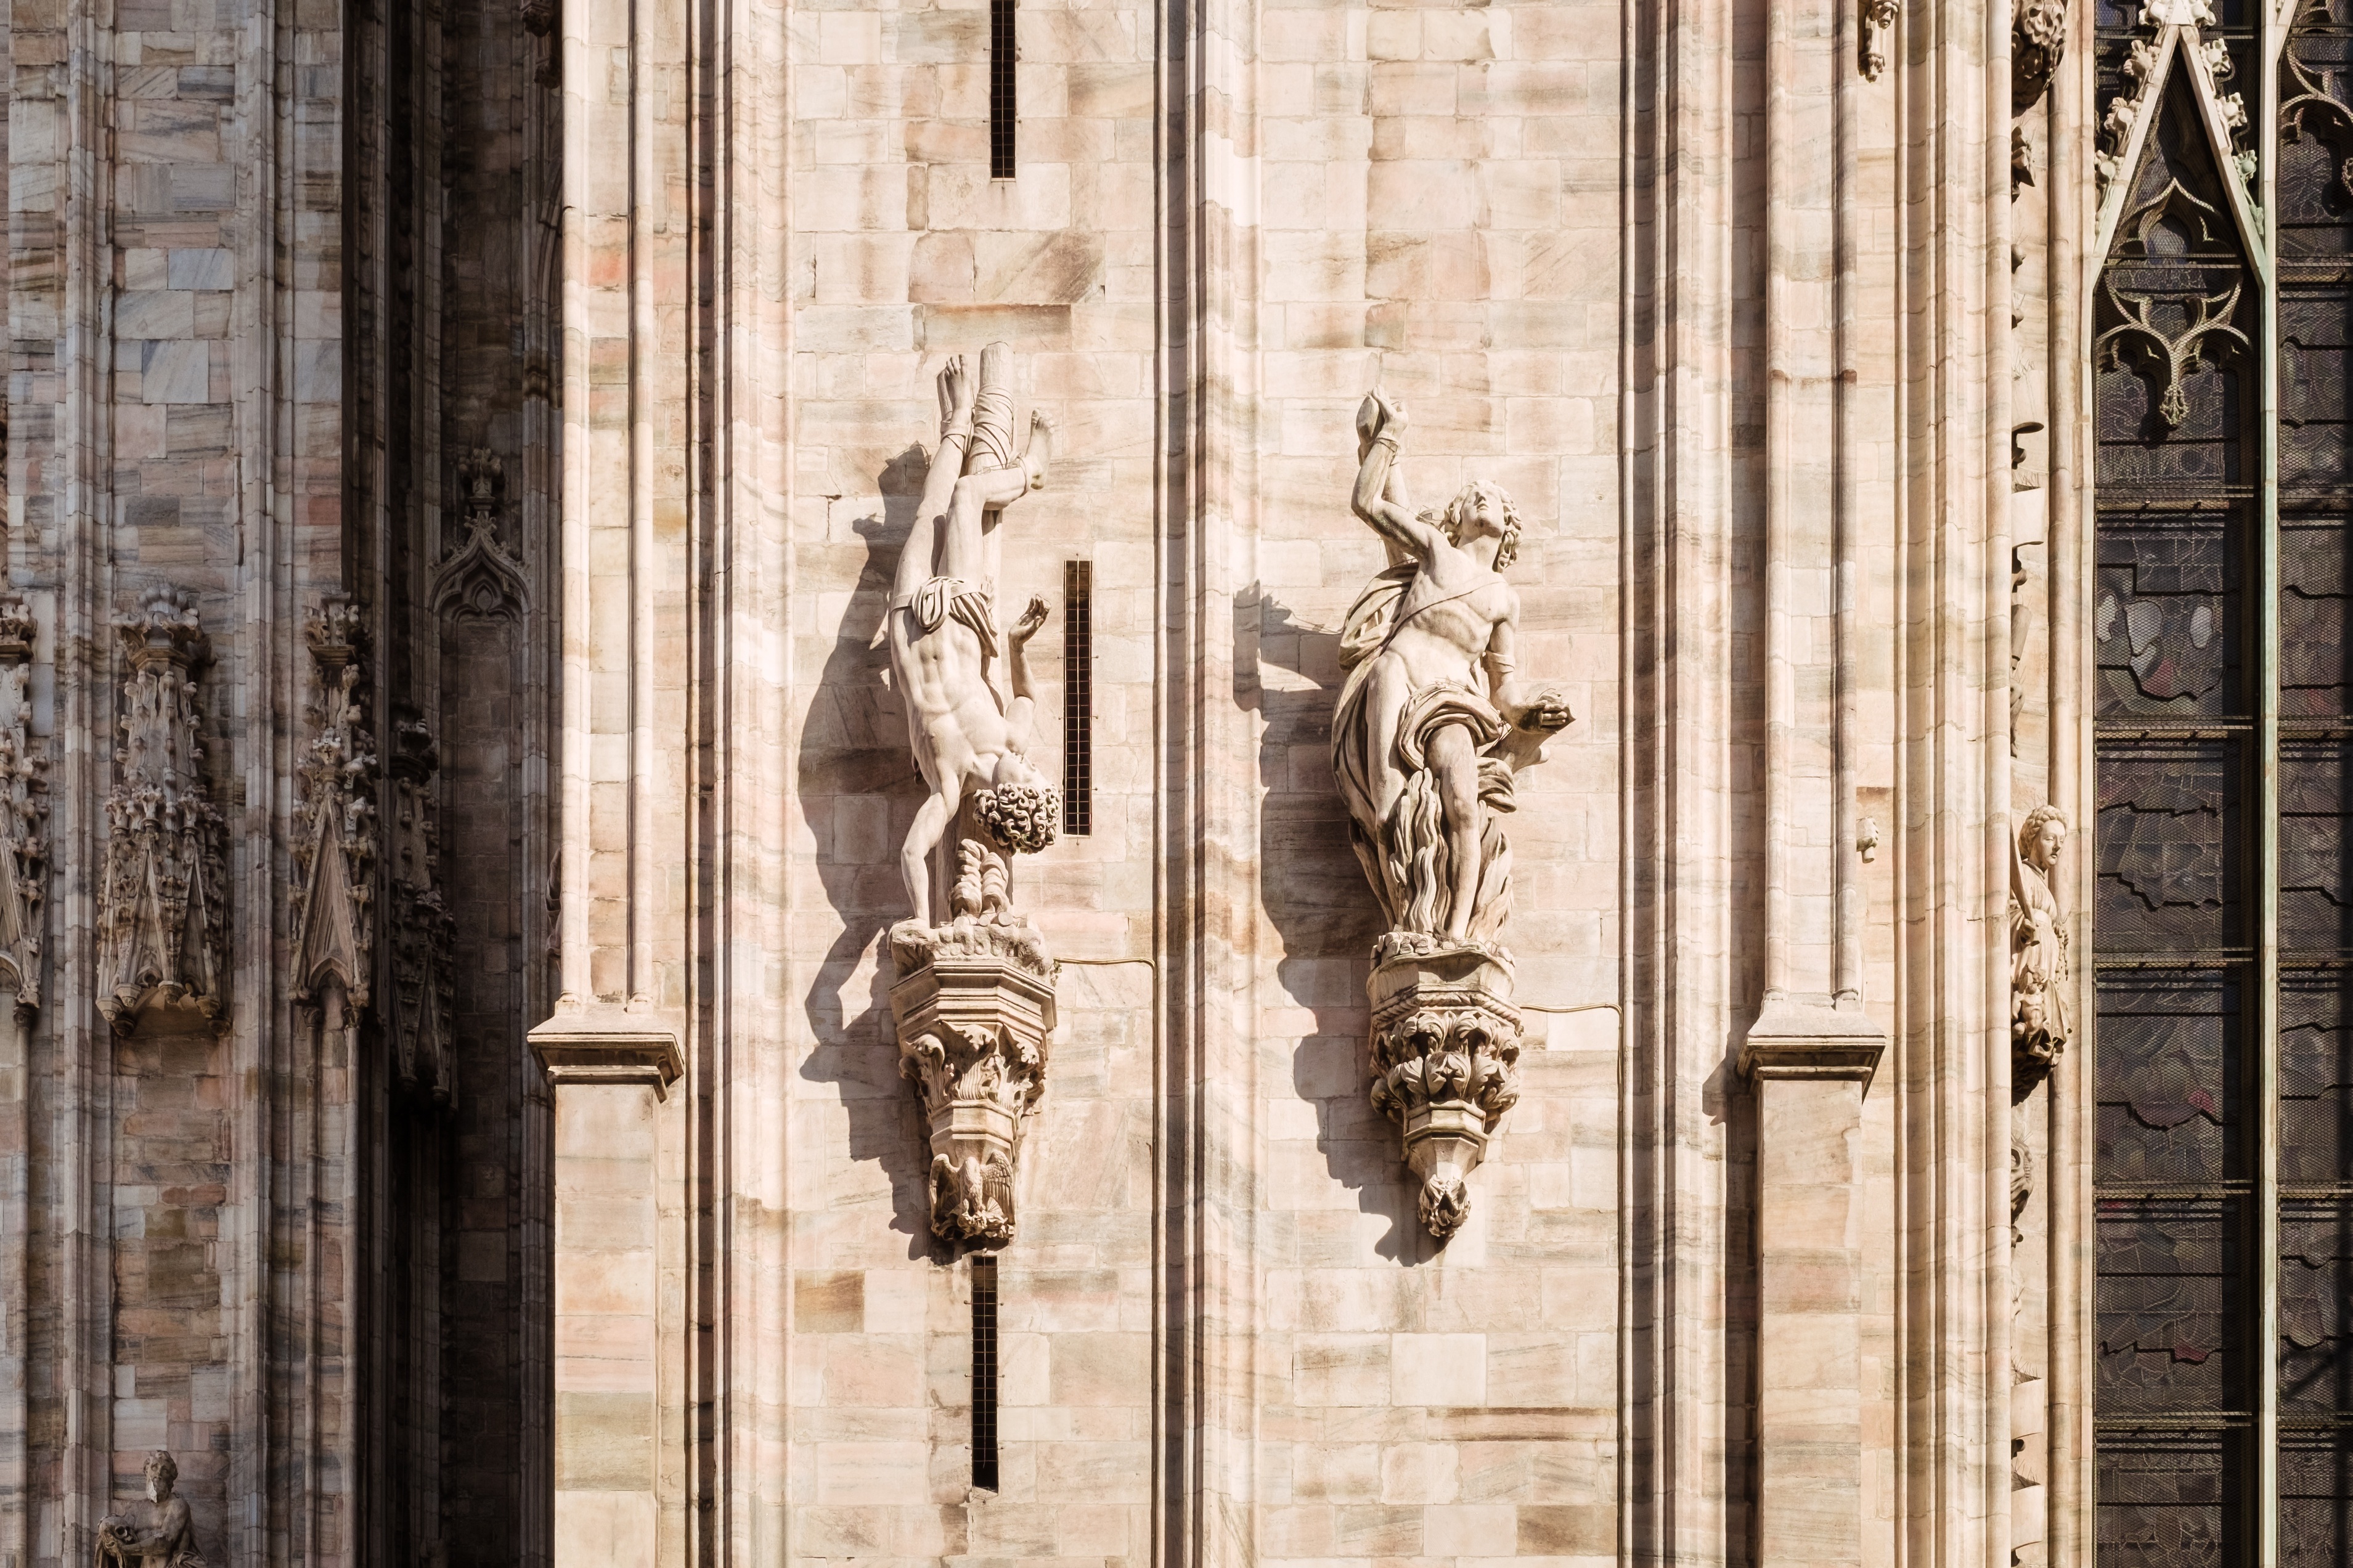
architecture, structure, wood, window, wall, stone, monument, statue, column, facade, church, cathedral, historic, gothic, sculpture, art, temple, columns, history, carving, relief, modern art, ancient history